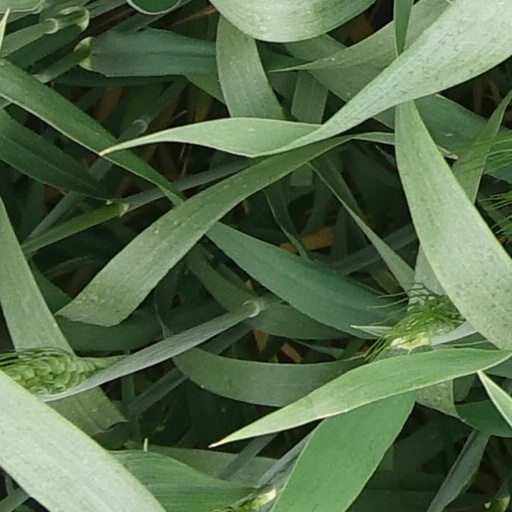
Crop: wheat